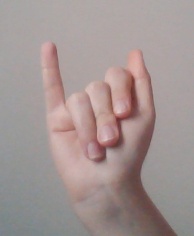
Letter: meem